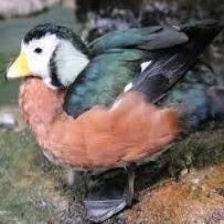
Species: AFRICAN PYGMY GOOSE
Scientific name: NETTAPUS AURITUS
ImageNet parent category: goose